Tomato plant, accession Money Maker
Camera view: bottom (45 deg); turntable rotation: 150 degrees
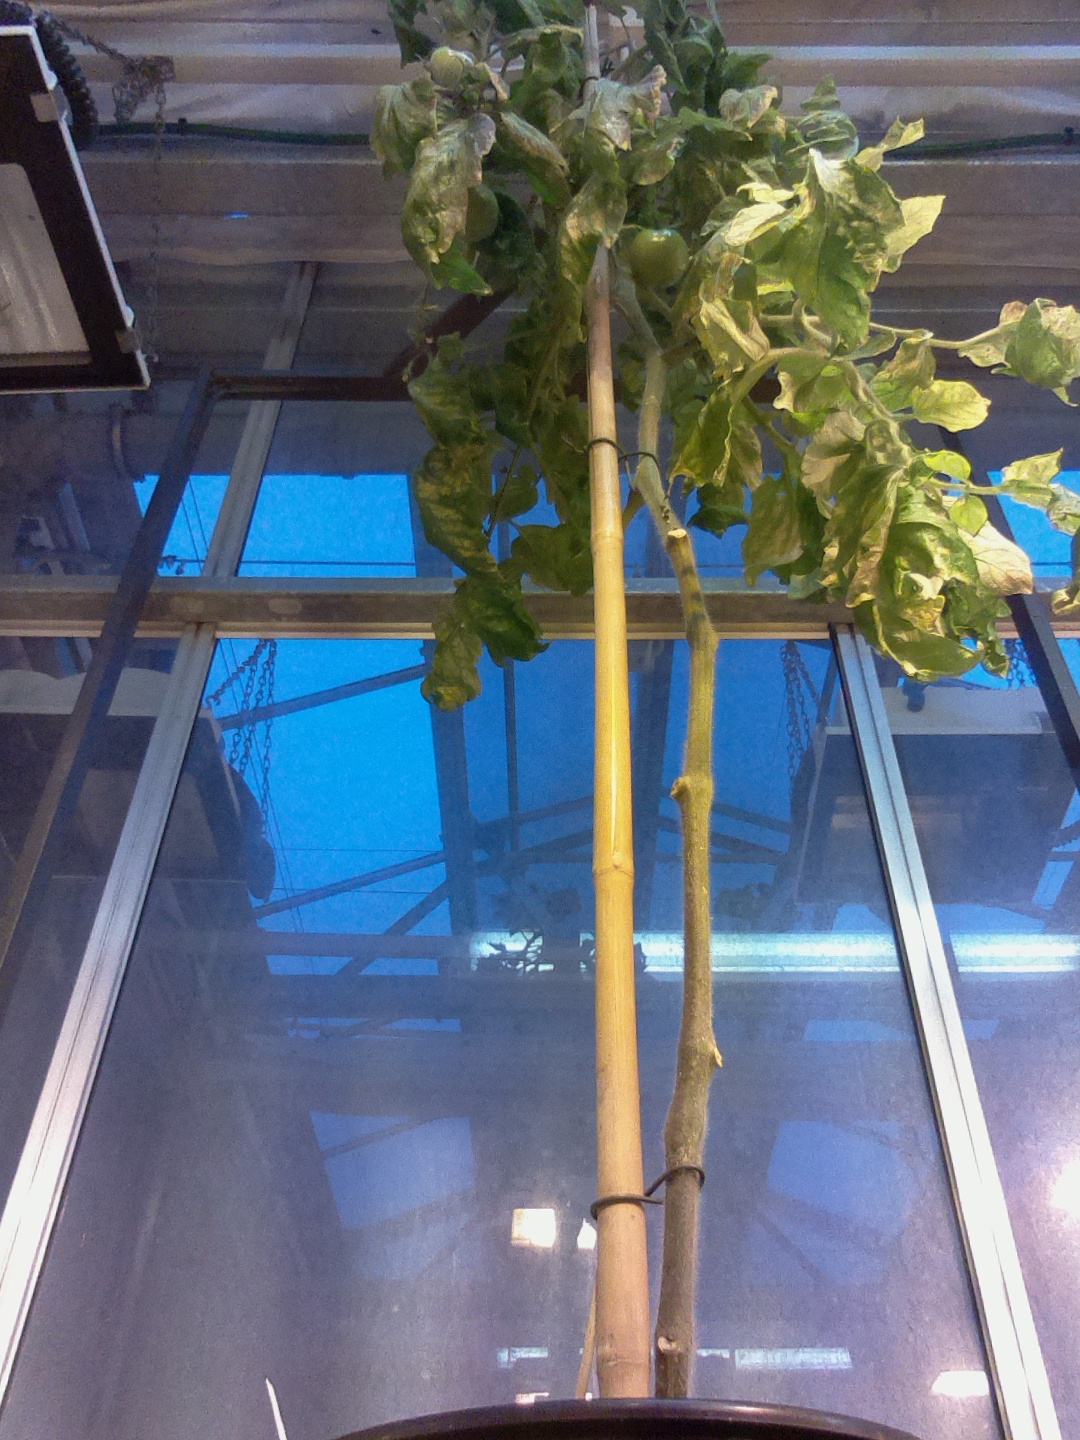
BBCH growth stage 78: 80% -90% of final fruit size